Hero of Labour of Mongolia

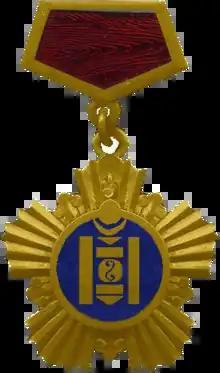
Breastplate of the title

The title of Hero of Labour of Mongolia, formerly known as the Hero of Labour of the Mongolian People's Republic, was a state decoration of the Mongolian People's Republic and is an award of Mongolia. It is the highest state award given to those with outstanding achievements in the development of the country.